Alexander Johnston (1775–1849)

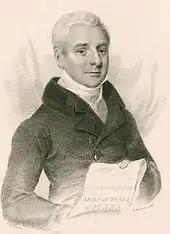
Portrait of Johnston

At the age of eleven, Alexander was offered a commission in the Dragoons but he chose instead to join the family to return to England in 1792. At the advice of Lord Macartney he studied law, initially at Göttingen and then at Lincoln's Inn. In 1799 he accepted a post as Advocate General in Ceylon in 1799 shortly after his marriage to Louisa Campbell (1766–1852), the daughter of Captain Lord William Campbell of the Royal Navy. He became a chief justice in 1805 and in 1809 he was asked to provide suggestions for the administration of Ceylon, many of which were included in the charter for the East India Company in 1813. He was knighted in 1811 and by 1817 he took up an honorary position as an admiralty judge.